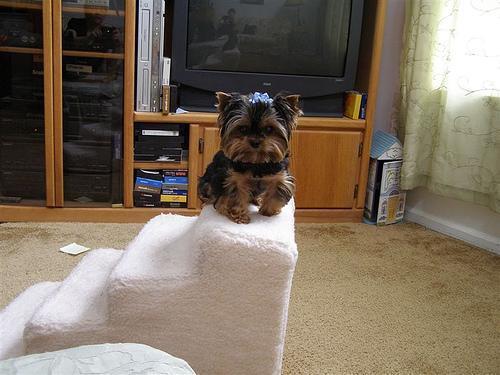
Yorkshire_terrier